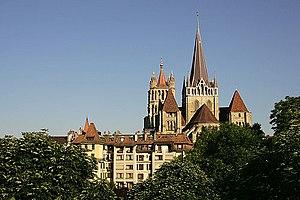
La famille d'Oron est une ancienne famille noble originaire du pays de Vaud et qui apparaît au XIIᵉ siècle.
La cathédrale Notre-Dame de Lausanne est l'un des principaux monuments gothiques en Suisse. Vouée au culte protestant depuis 1536, elle domine la ville vaudoise de Lausanne, en Suisse.